Nicole Dorsey

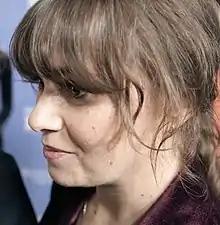
Dorsey at the 2020 Santa Barbara International Film Festival

Nicole Dorsey is a Canadian film director and screenwriter, whose debut feature film, "Black Conflux", premiered at the 2019 Toronto International Film Festival.